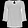
Label: Shirt